Bound for Glory (2017)

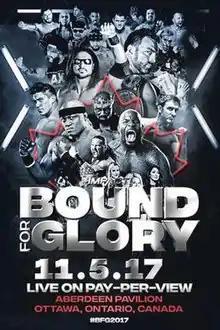
Promotional poster featuring various Impact wrestlers

The 2017 Bound for Glory was a professional wrestling pay-per-view (PPV) event produced by Impact Wrestling. It took place on November 5, 2017, at the Aberdeen Pavilion in Ottawa, Ontario. It was the thirteenth event under the Bound for Glory chronology, the second and last Impact pay-per-view event of 2017.